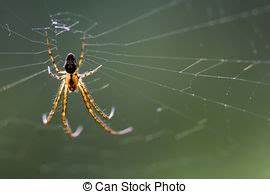
Label: spider